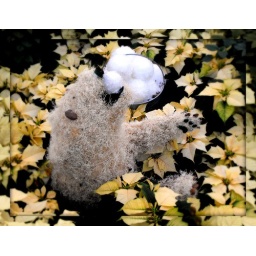
made of babies breath, nuts and pine cones ....cotton balls for snow, surrounded by poinsettias